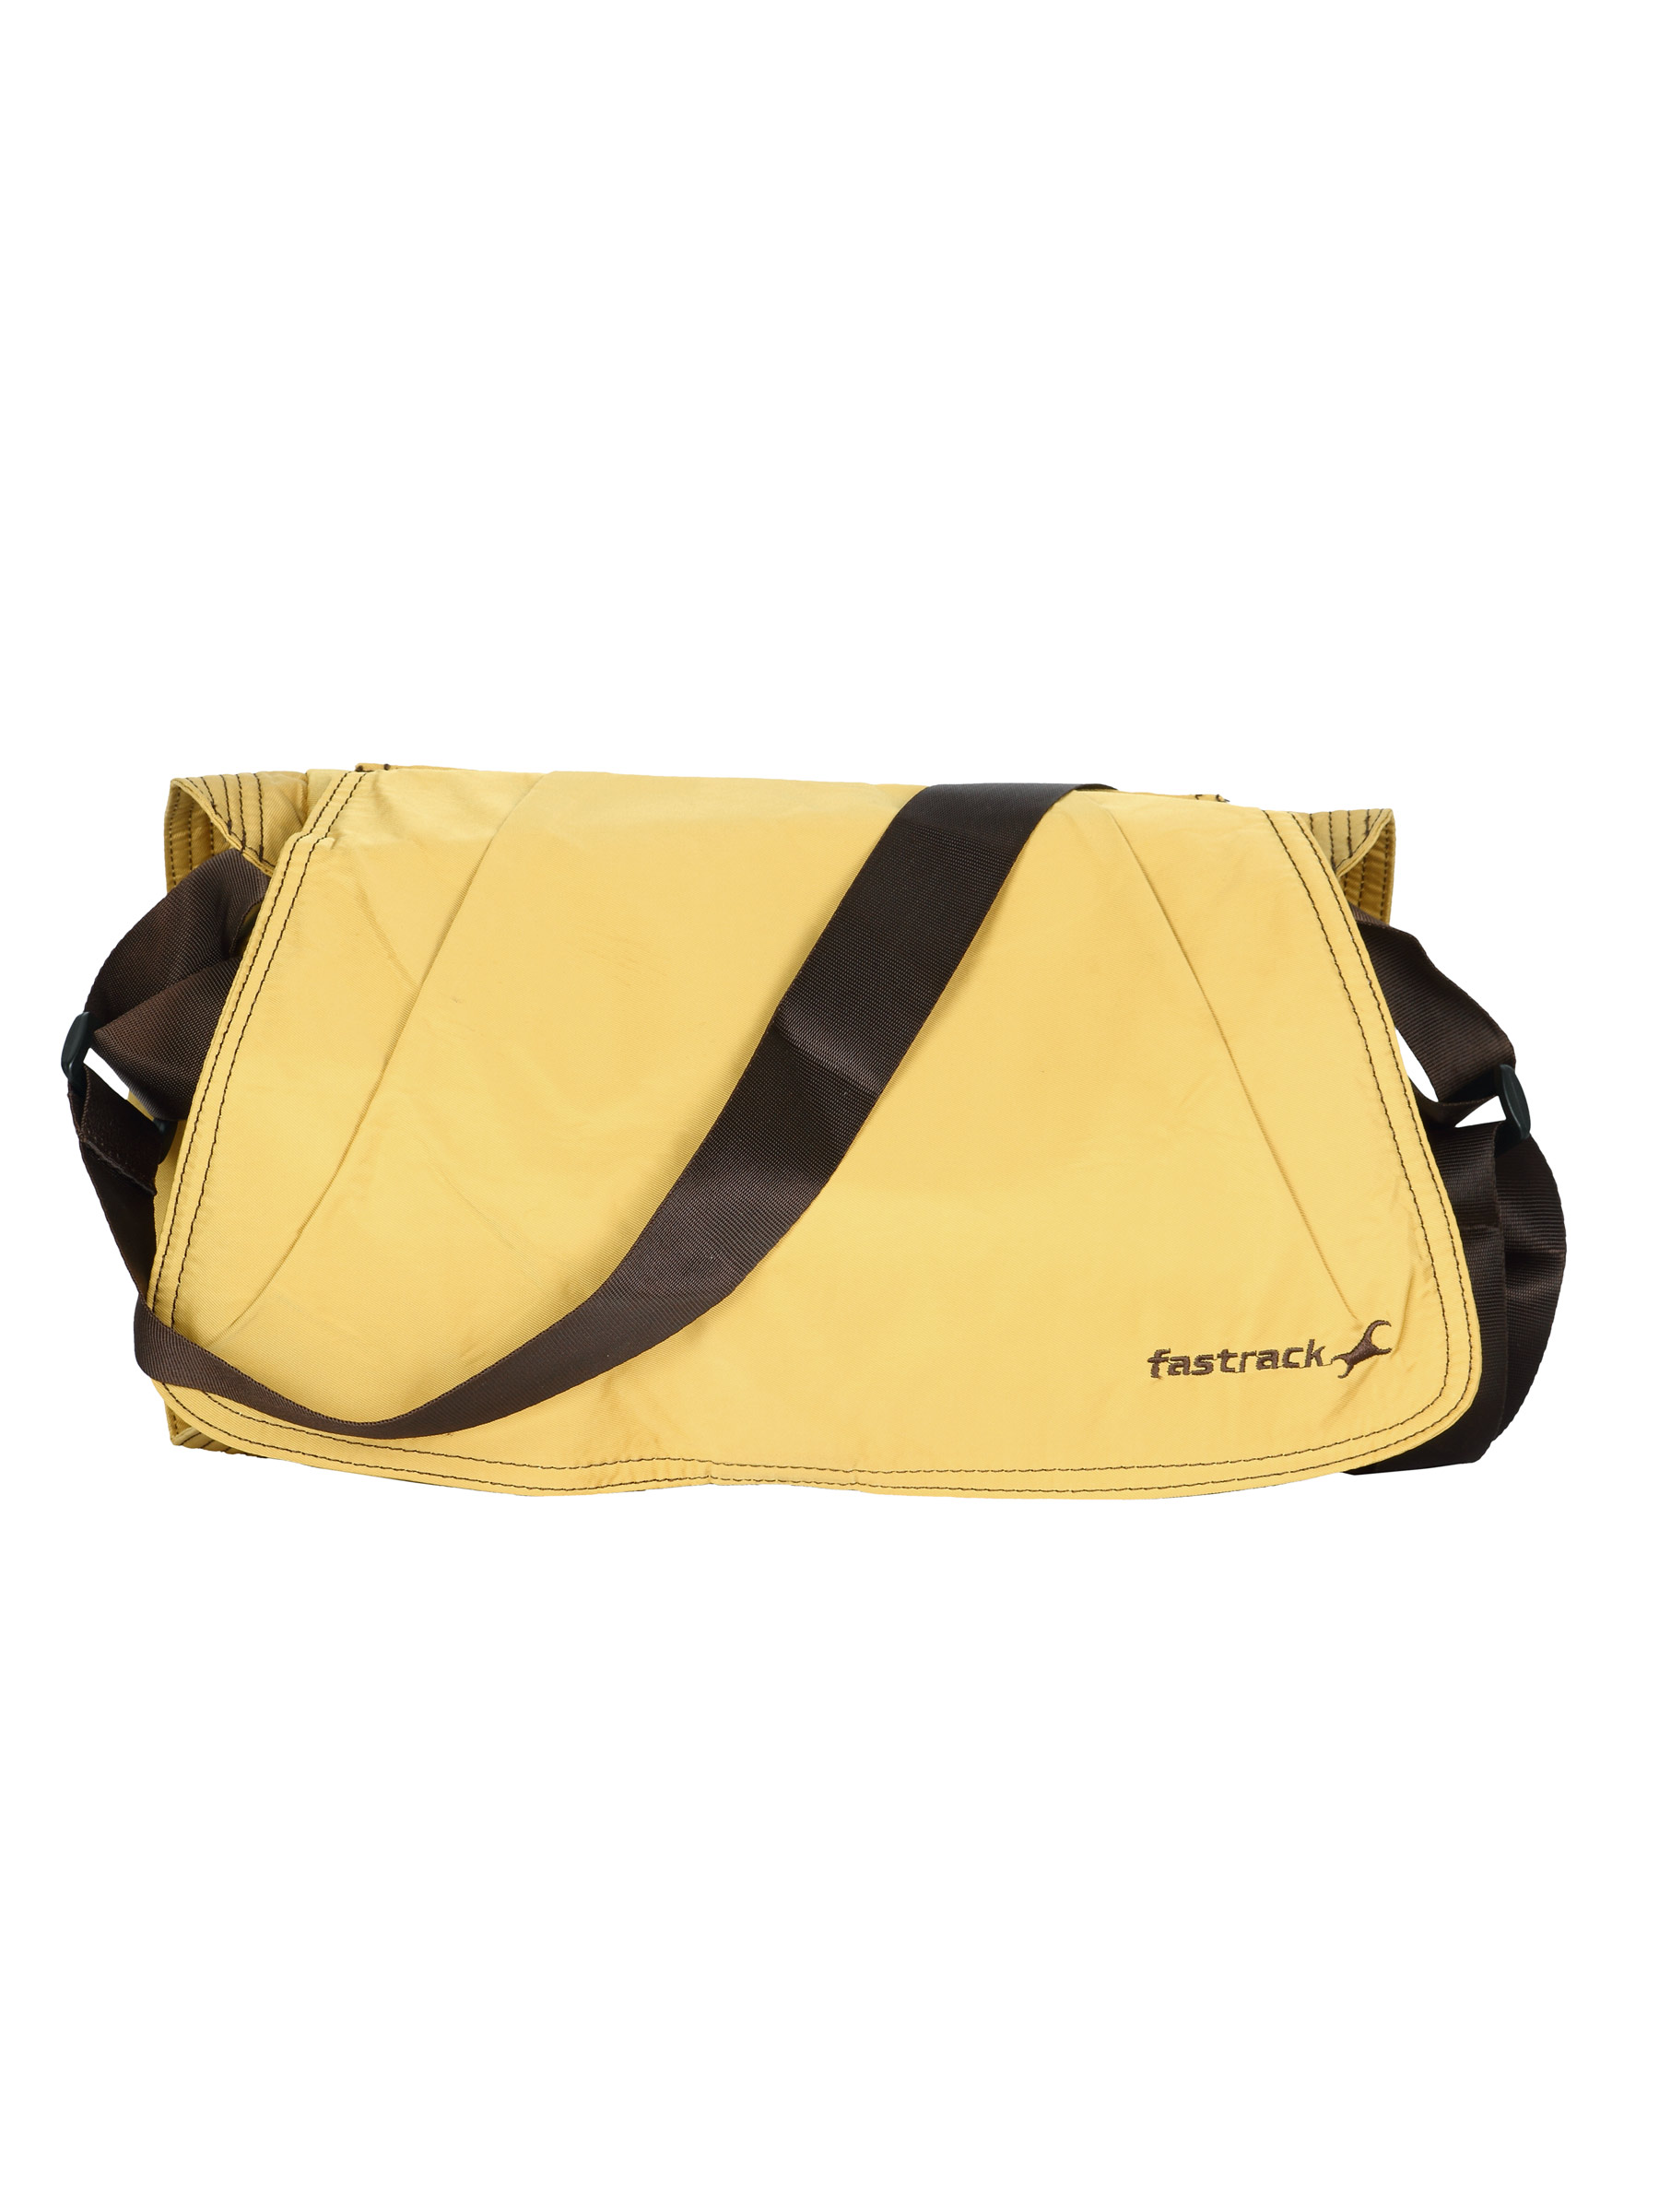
Fastrack Women Yellow Sling Bag
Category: Accessories / Bags / Handbags
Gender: Women
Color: Yellow
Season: Winter 2016
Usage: Casual